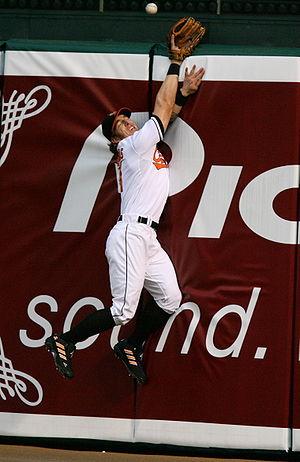
Jay Jonathan Gibbons est un voltigeur de baseball qui joue pour les Orioles de Baltimore de la Ligue majeure de baseball de 2001 à 2007 et pour les Dodgers de Los Angeles en 2010 et 2011.